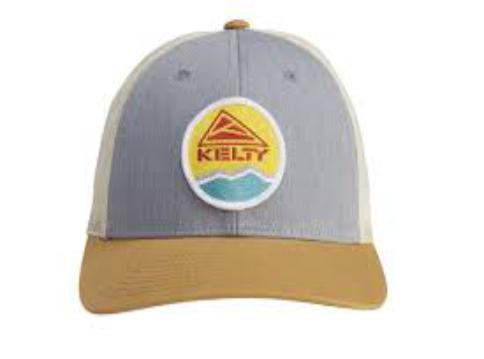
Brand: Kelty
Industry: Clothes